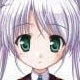
Portrait style: Anime Portrait